QR code

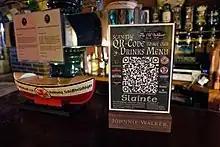
A sign with a QR code that links to a drinks menu

Restaurants can present a QR code near the front door or at the table allowing guests to view an online menu, or even redirect them to an online ordering website or app, allowing them to order or possibly pay for their meal without having to use a cashier or waiter. QR codes can also link to daily or weekly specials that are not printed on the standardized menus, and enable the establishment to update the entire menu without needing to print copies. At table-serve restaurants, QR codes enable guests to order and pay for their meals without a waiter involved – the QR code contains the table number so servers know where to bring the food. This application has grown especially since the need for social distancing during the 2020 COVID-19 pandemic prompted reduced contact between service staff and customers.